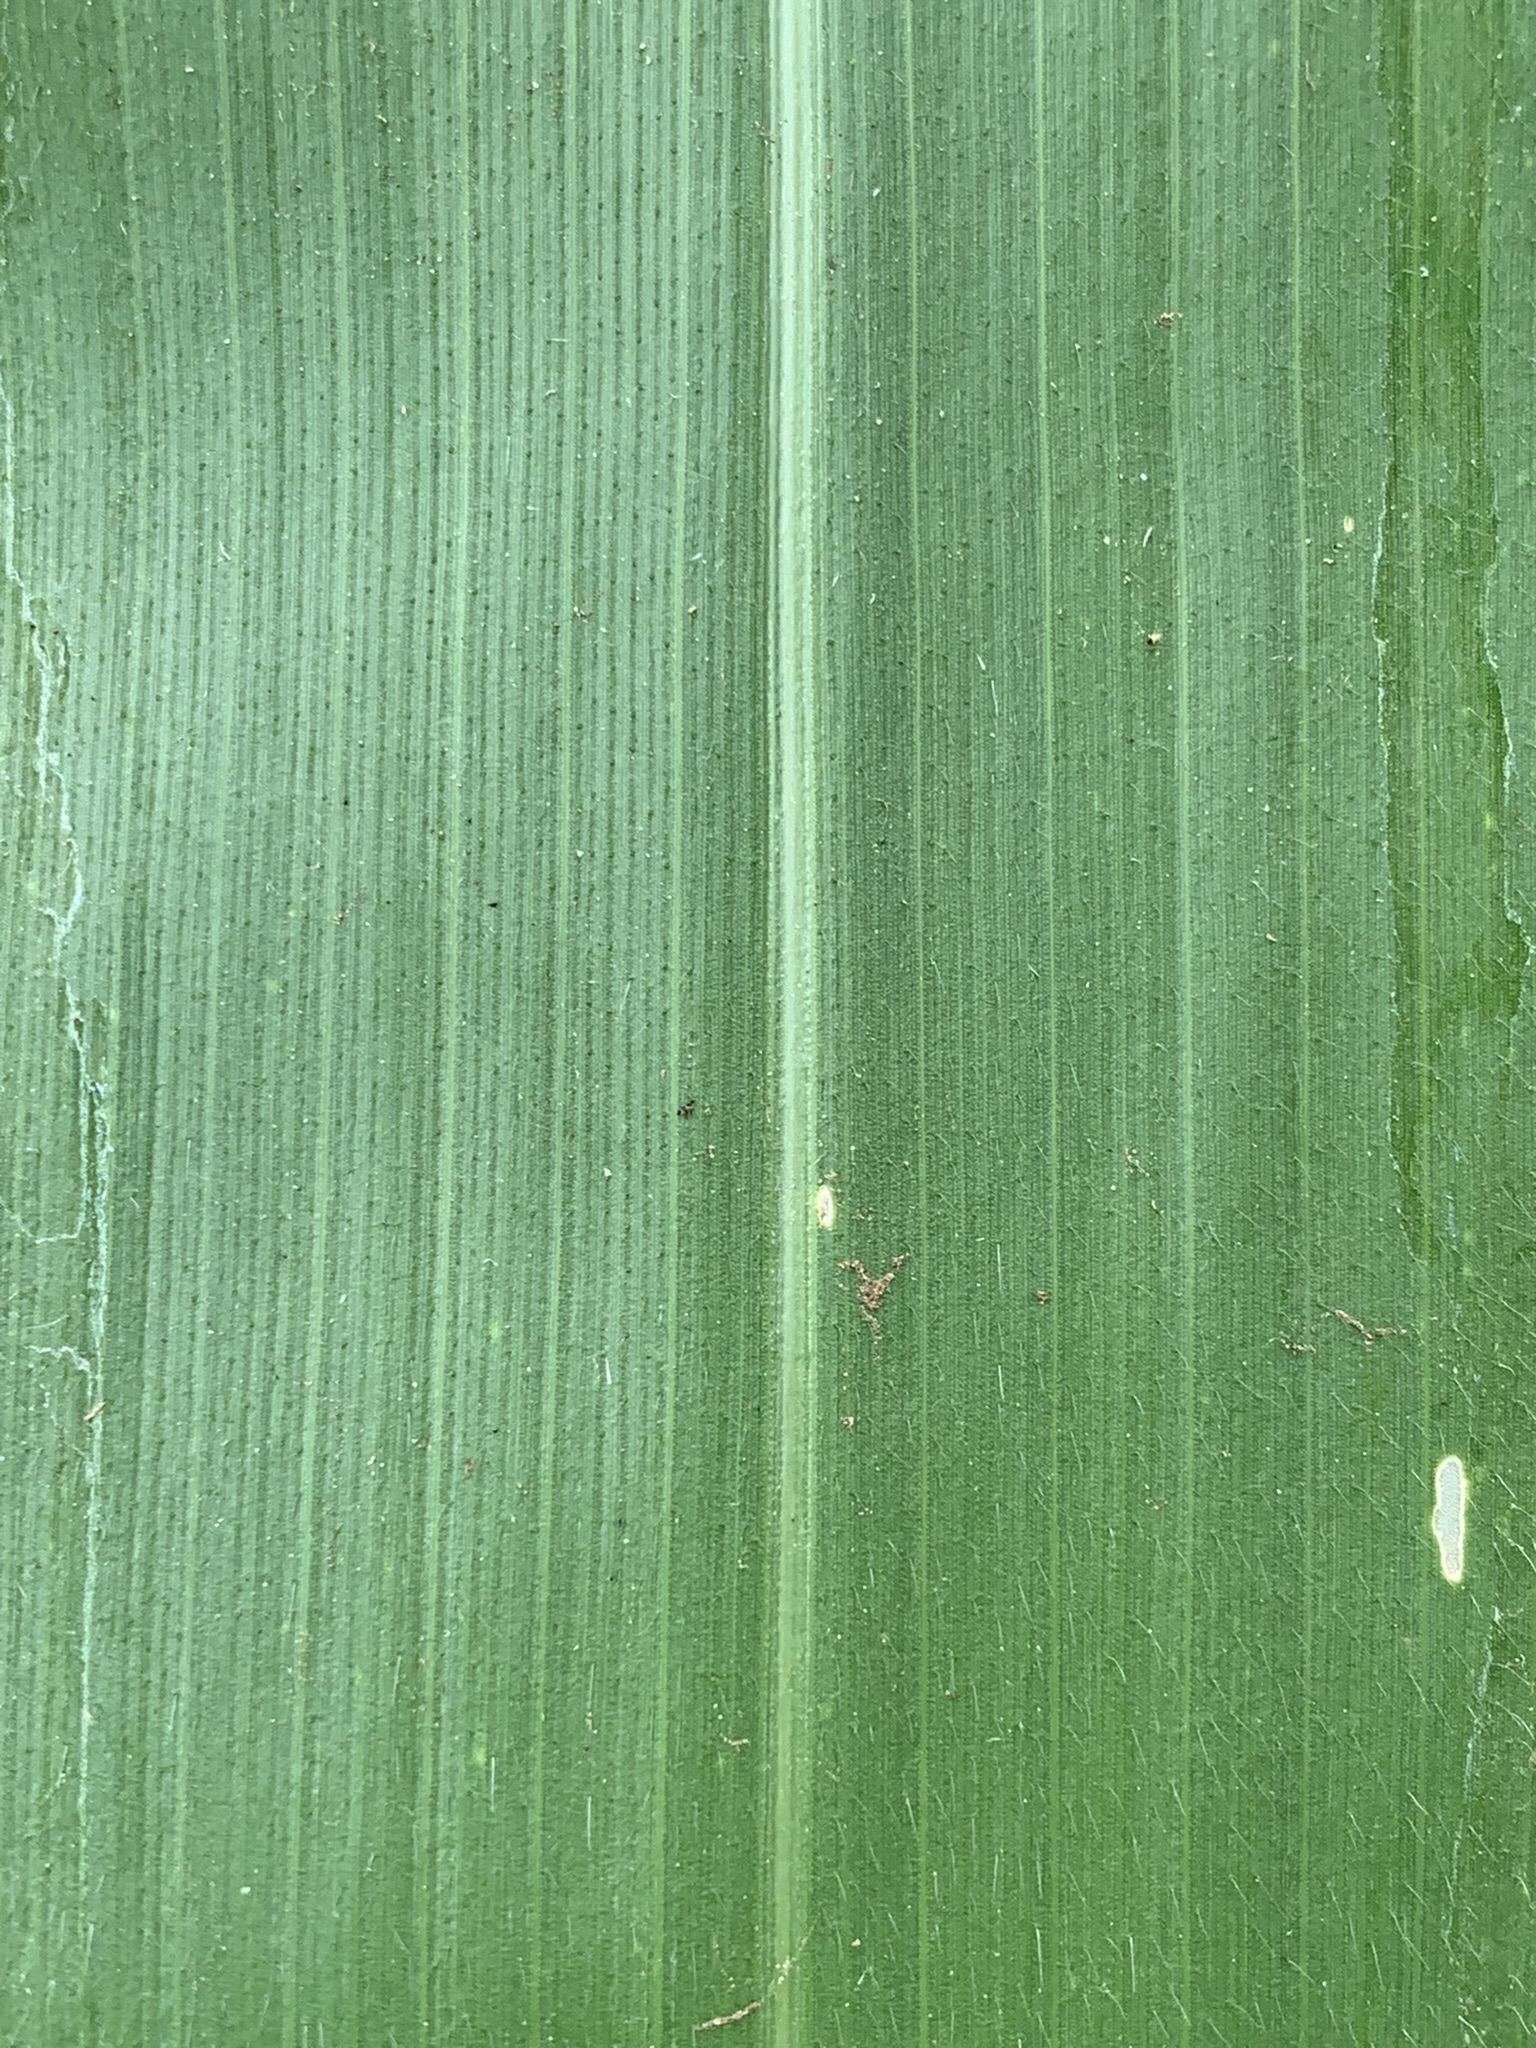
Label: Healthy